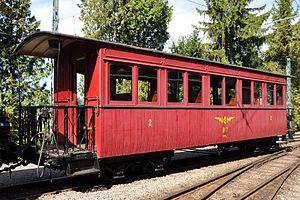
Les Chemins de fer électriques du Jura, est une compagnie créée en 1917. Elle se substitue à M. Charles Nithard qui avait obtenu la concession d'un chemin de fer entre Morez et La Cure, dans le département du Jura en 1913.
Les chemins de fer vicinaux de la Haute-Saône sont un ancien réseau de chemin de fer secondaire départemental à voie métrique, exploité par la Compagnie générale des Chemins de fer vicinaux, qui succéda en 1888 à la Compagnie du Chemin de fer de Gray à Gy, concessionnaire de la ligne homonyme depuis 1871, mais alors en faillite.
Le chemin de fer-musée Blonay-Chamby est un musée vivant du chemin de fer, créé, développé et animé par une équipe de bénévoles. Il rassemble une collection de matériel roulant ferroviaire à voie métrique sur le site de Chaulin-Chamby, et fait circuler des trains touristiques et historiques, notamment de mai à octobre sur les 3 kilomètres de la ligne de montagne de la gare de Blonay à Chamby. Il est situé sur les hauts de la Riviera vaudoise, proche du lac Léman en Suisse romande, à proximité des villes de Vevey et Montreux.